Ralph Nader

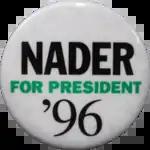

Nader stood in as a write-in for "none of the above" in both the 1992 New Hampshire Democratic and Republican primaries and received 3,054 of the 170,333 Democratic votes and 3,258 of the 177,970 Republican votes cast. He was also a candidate in the 1992 Massachusetts Democratic primary.